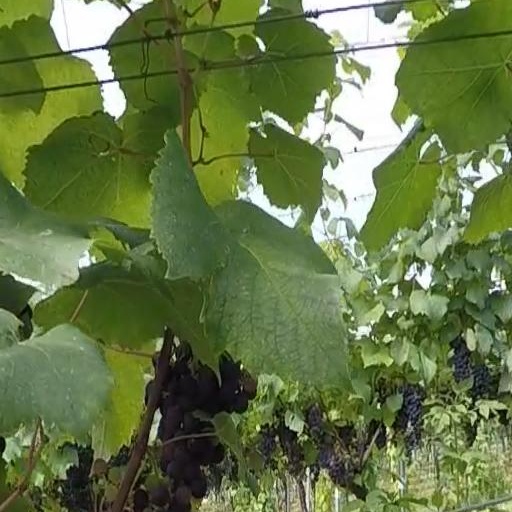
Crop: grape